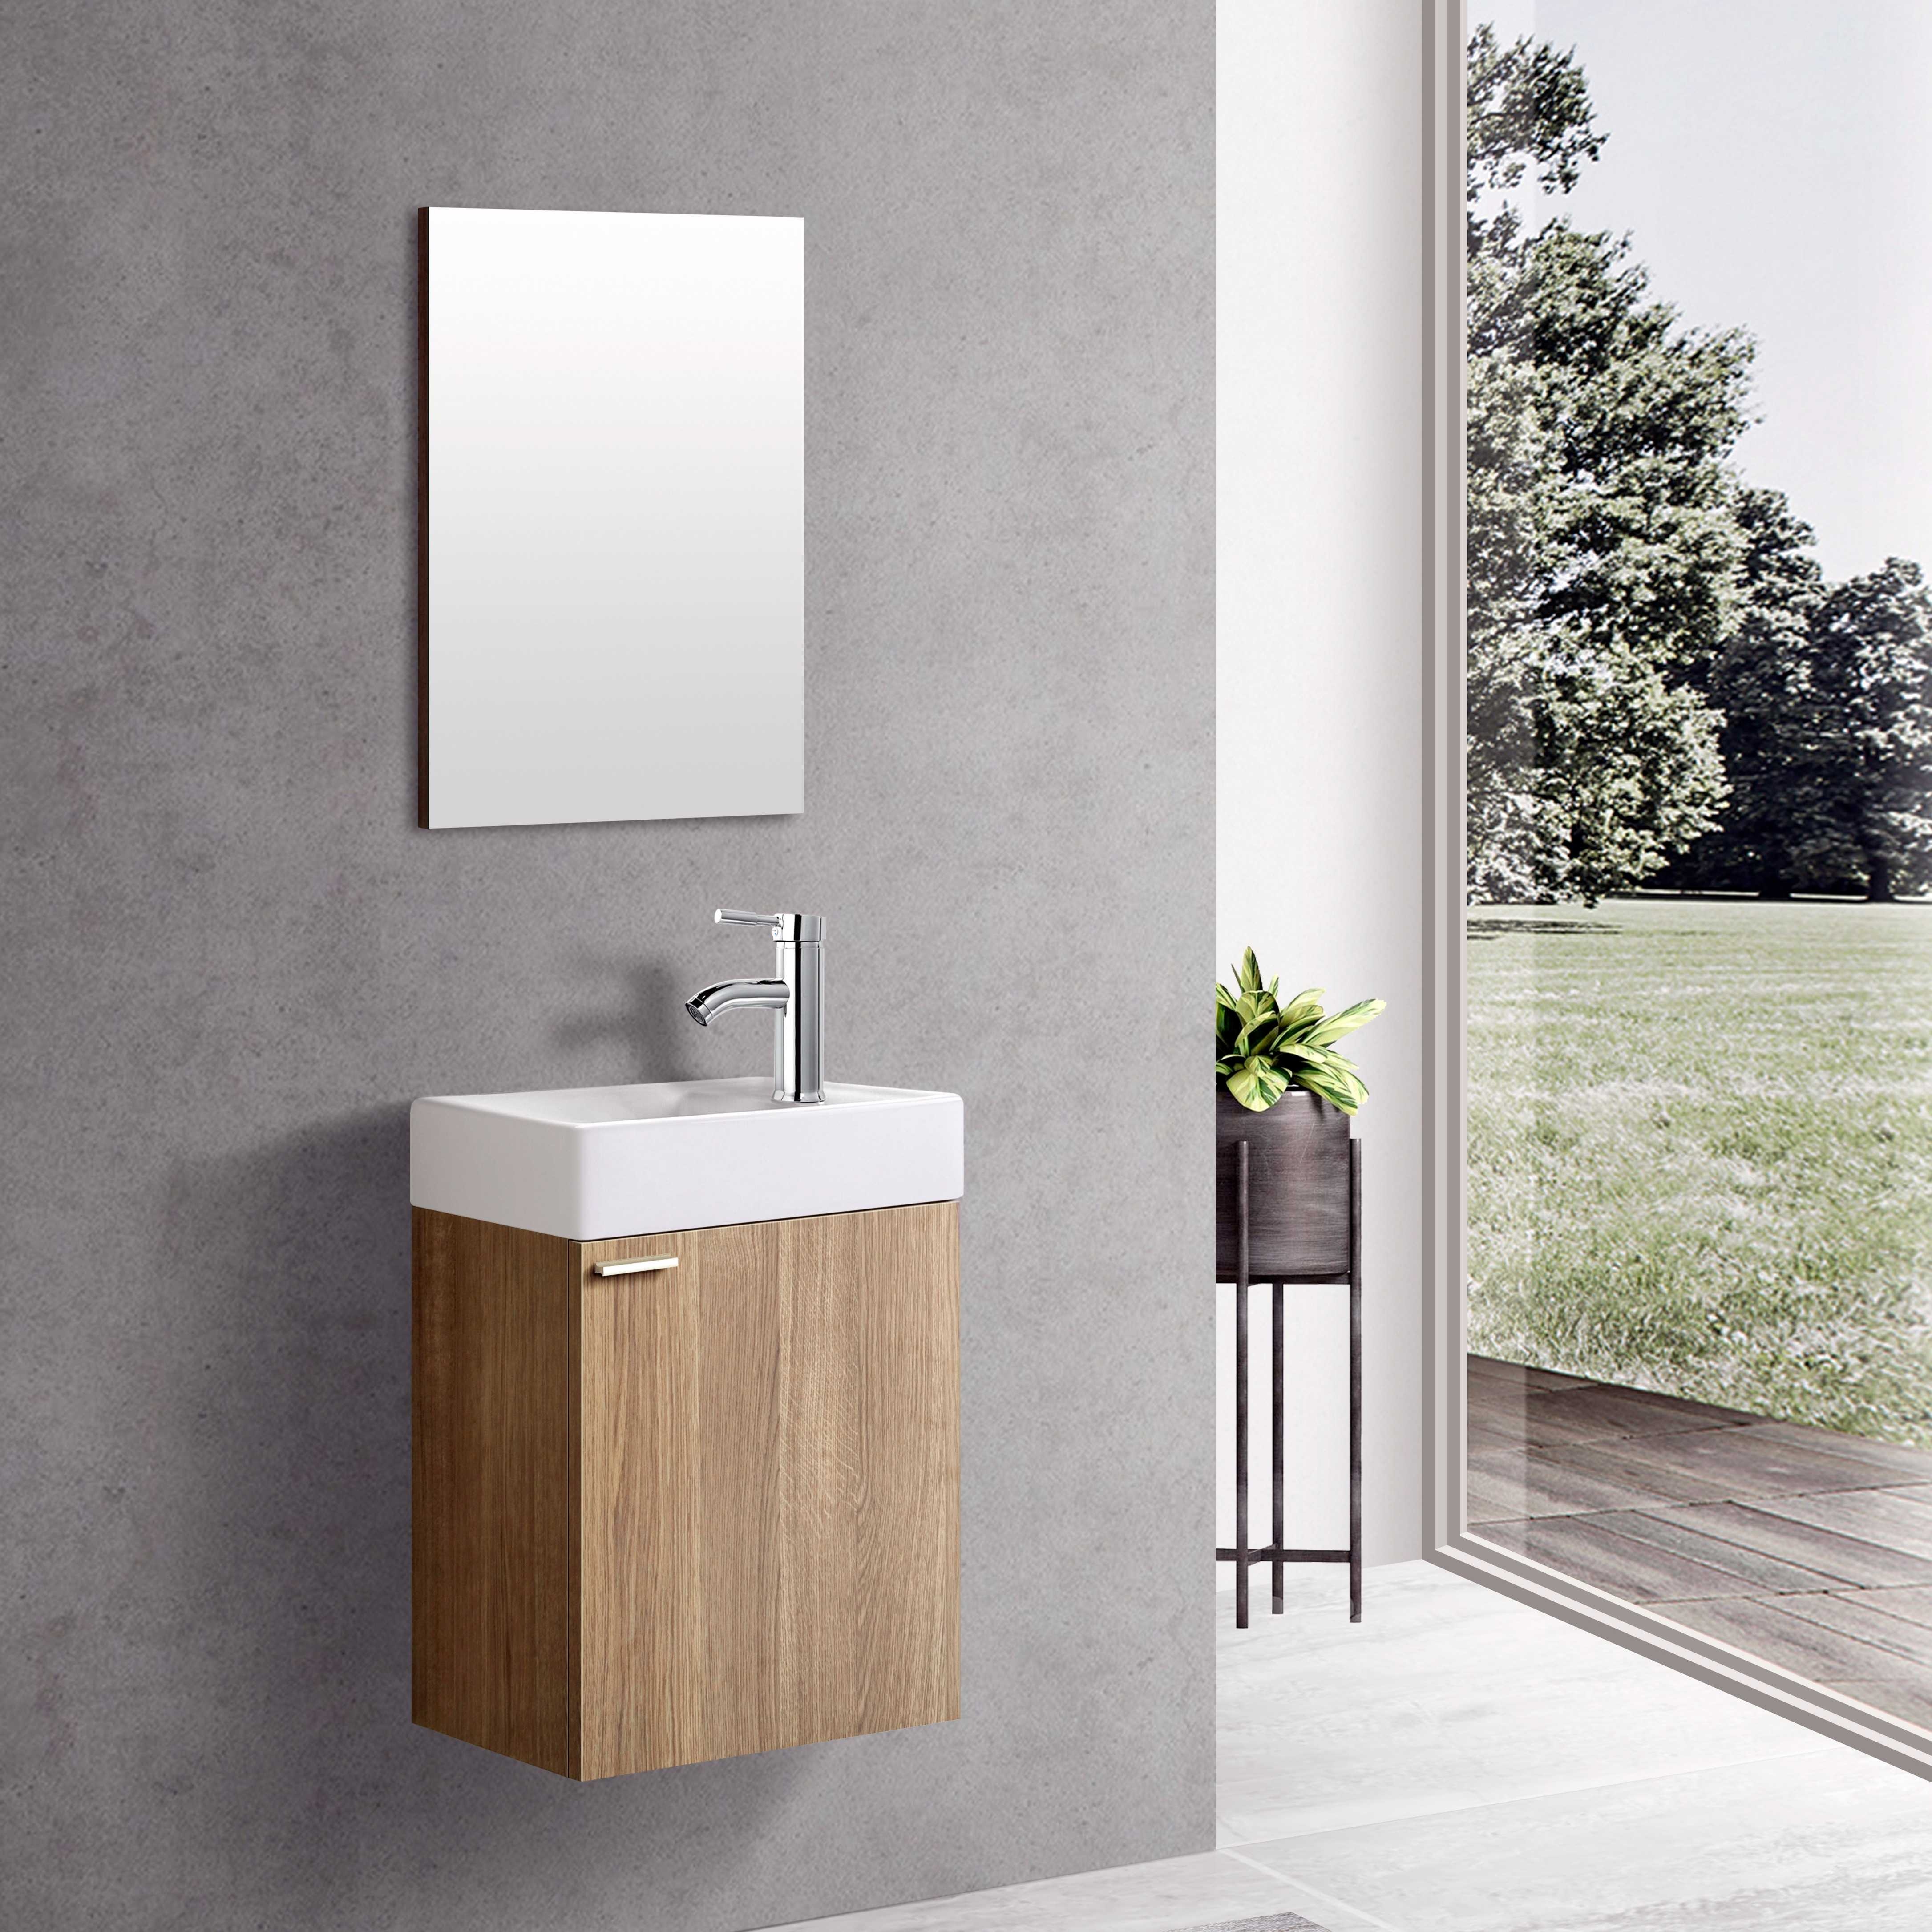
Aloni Wc Furniture Brown Complete
310x310x60
Brand: ALONI
Category: Furniture > Cabinets & Storage > Vanities > Bathroom Vanities > Floating Vanities